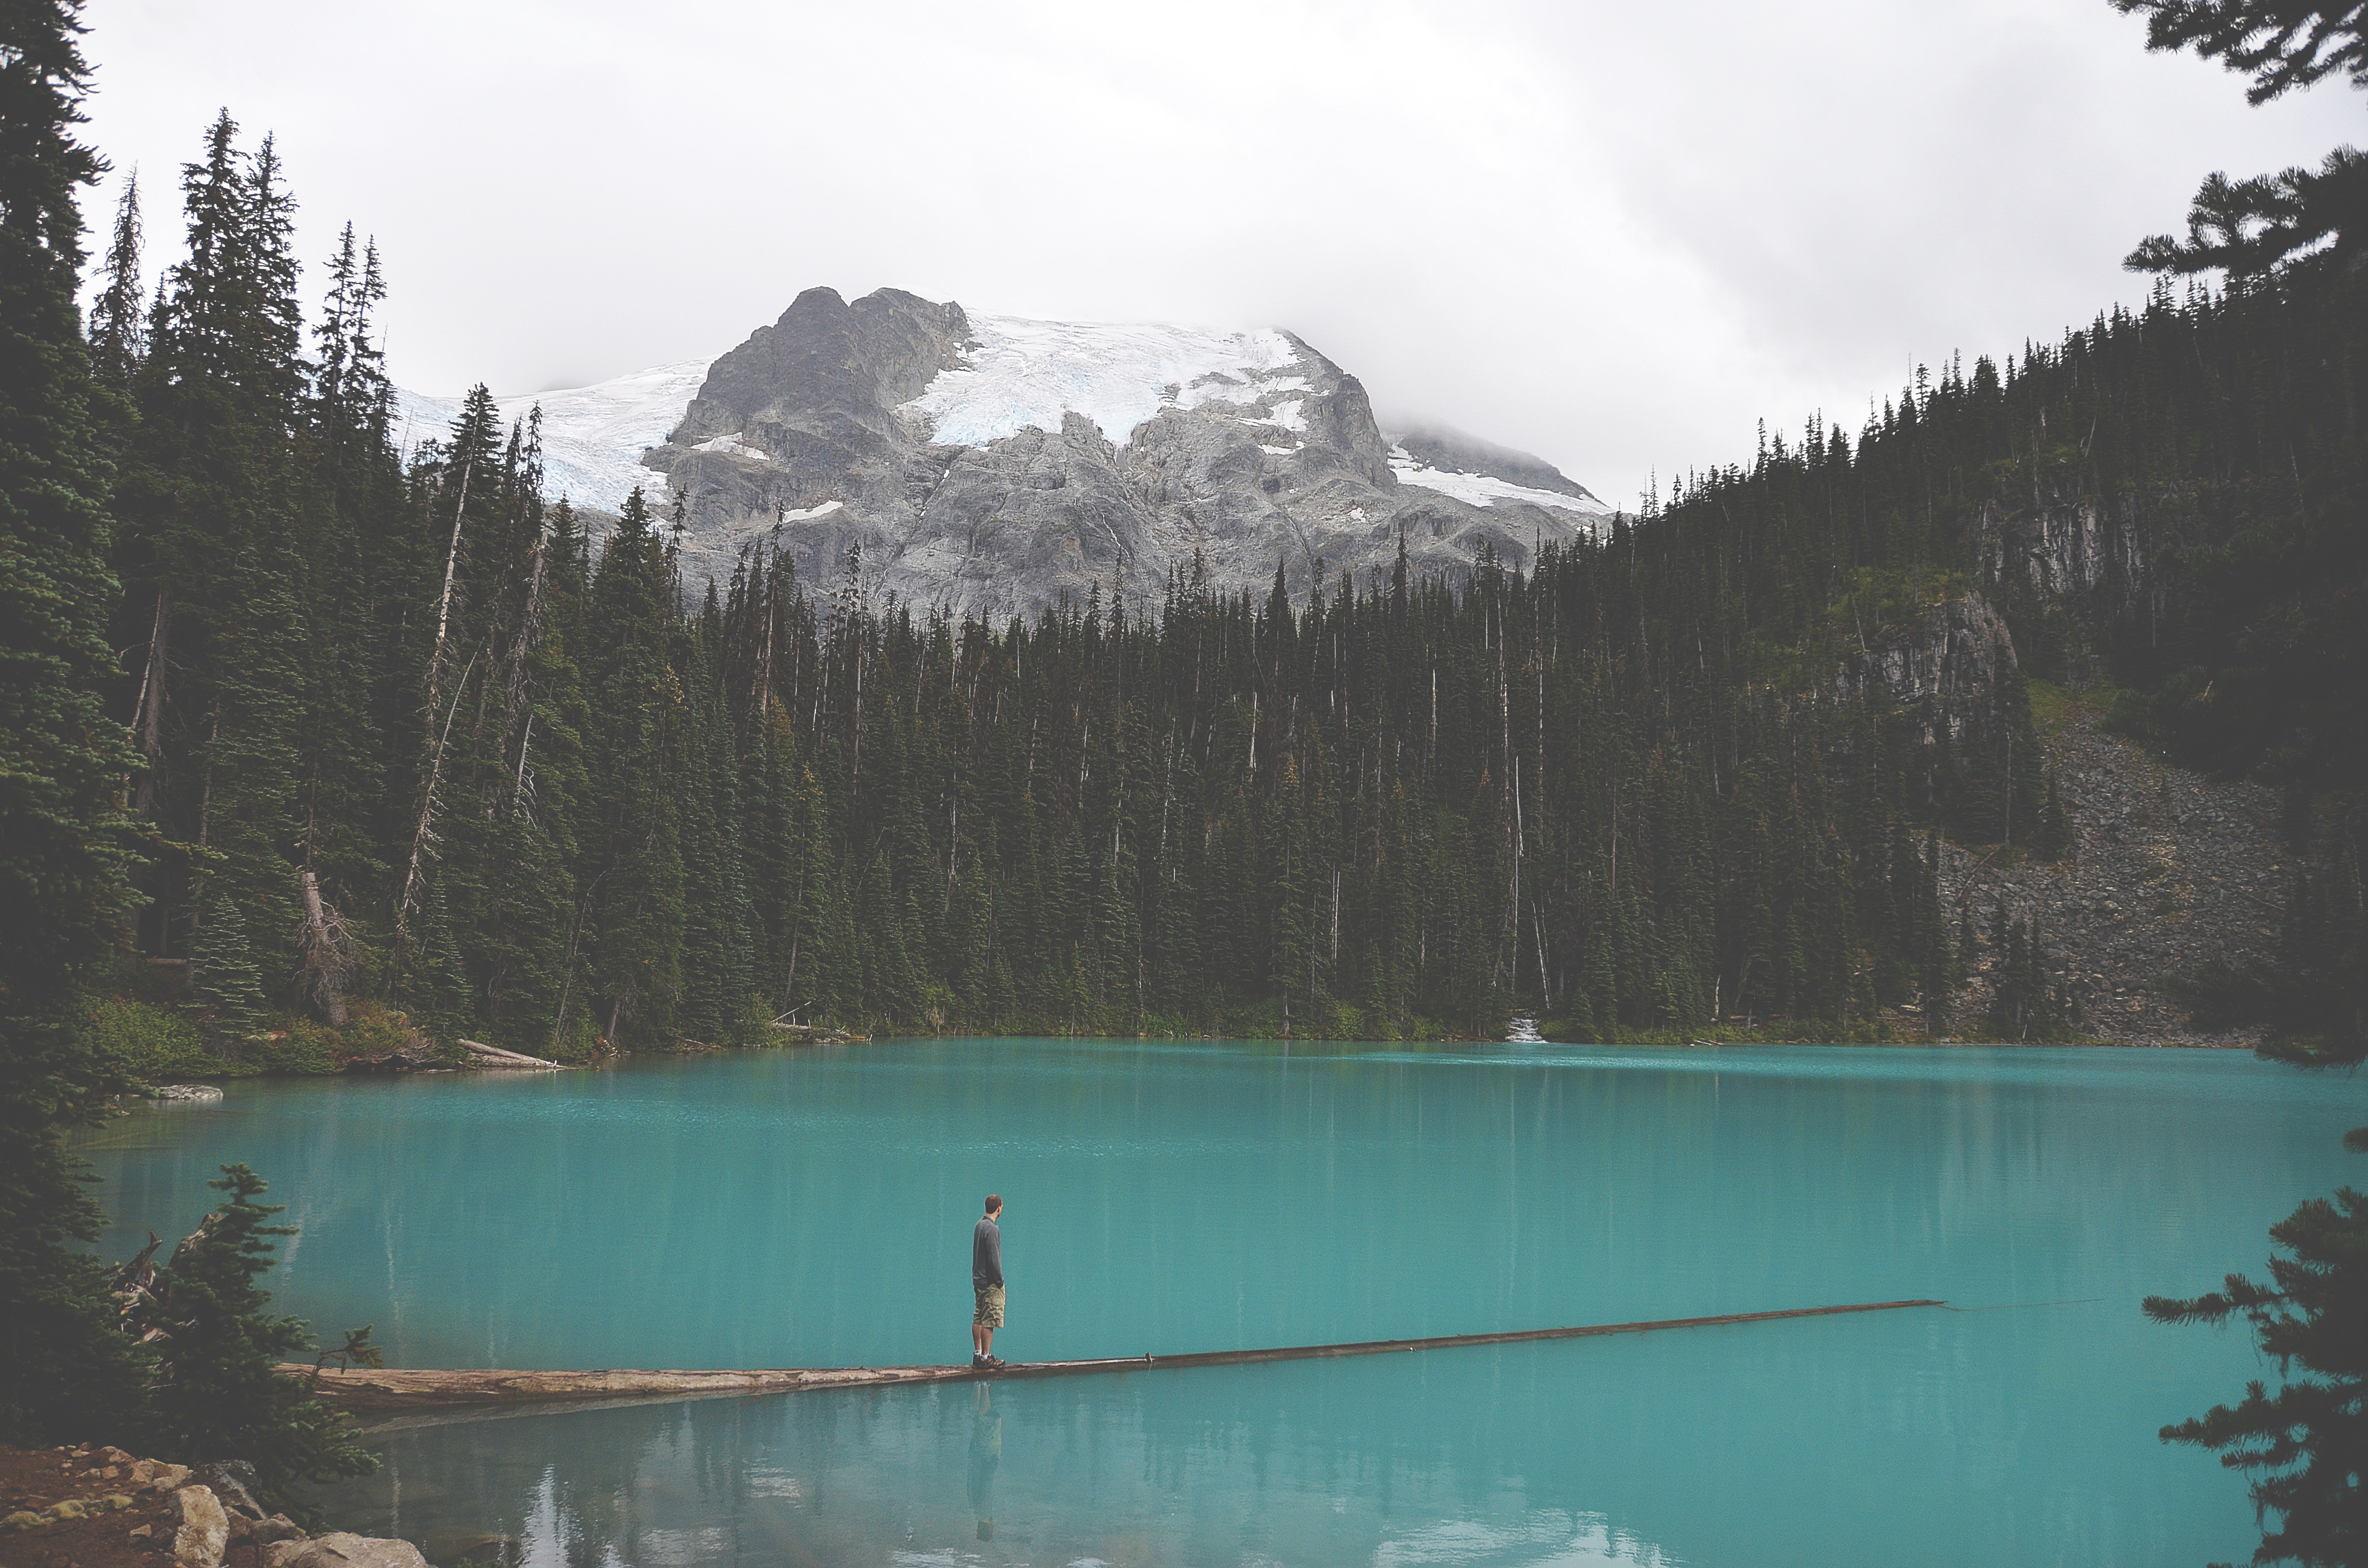
landscape, water, nature, forest, outdoor, wilderness, person, mountain, lake, view, mountain range, wild, clear, standing, reflection, fresh, calm, alpine, peninsula, reservoir, body of water, surface, trees, headland, turquoise, scene, loch, crater lake, glassy, atmospheric phenomenon, mountainous landforms